Politics of China

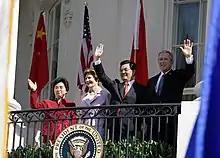
Chinese leader Hu Jintao and US president George W. Bush, with first ladies Liu Yongqing and Laura Bush, wave from the White House. The relationship between the world's sole superpower United States and the emerging superpower status of the PRC is closely watched by international observers.

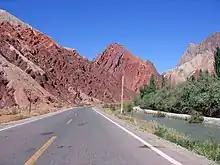
The Karakoram Highway connecting China and Pakistan is an example of China's international development involvements.

The PRC maintains diplomatic relations with most countries in the world. In 1971, the PRC replaced the Republic of China, commonly known as "Taiwan" since the 1970s, as the sole representative of China in the United Nations and as one of the five permanent members of the United Nations Security Council. China had been represented by the Republic of China at the time of the UN's founding in 1945. (See also China and the United Nations.)